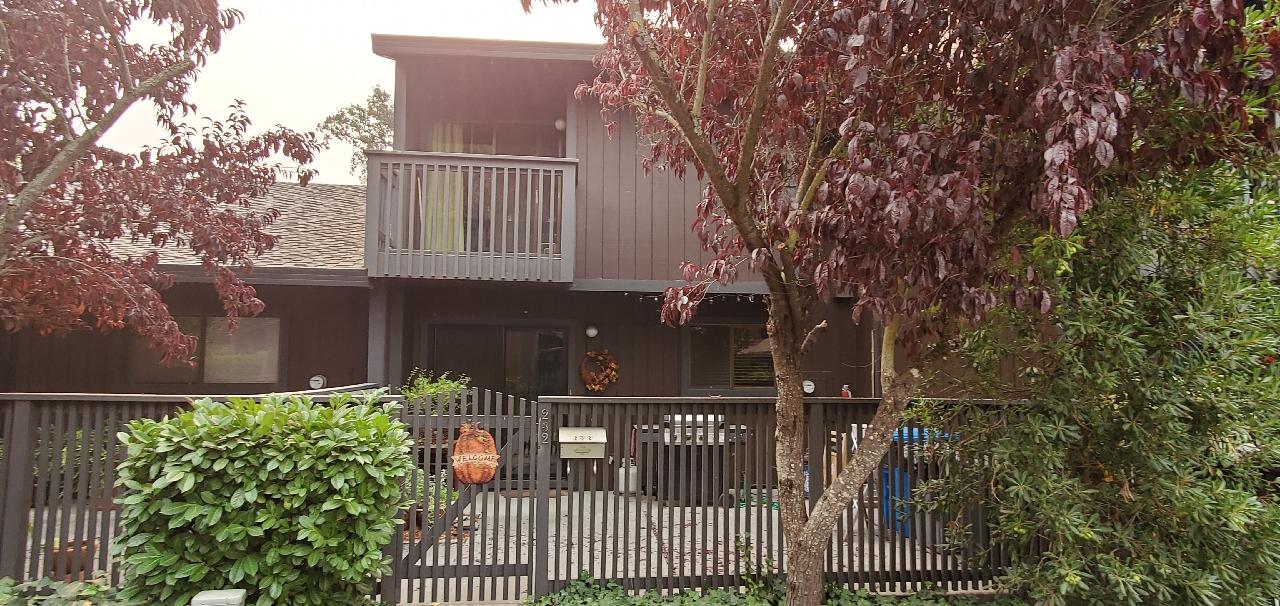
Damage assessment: no_damage